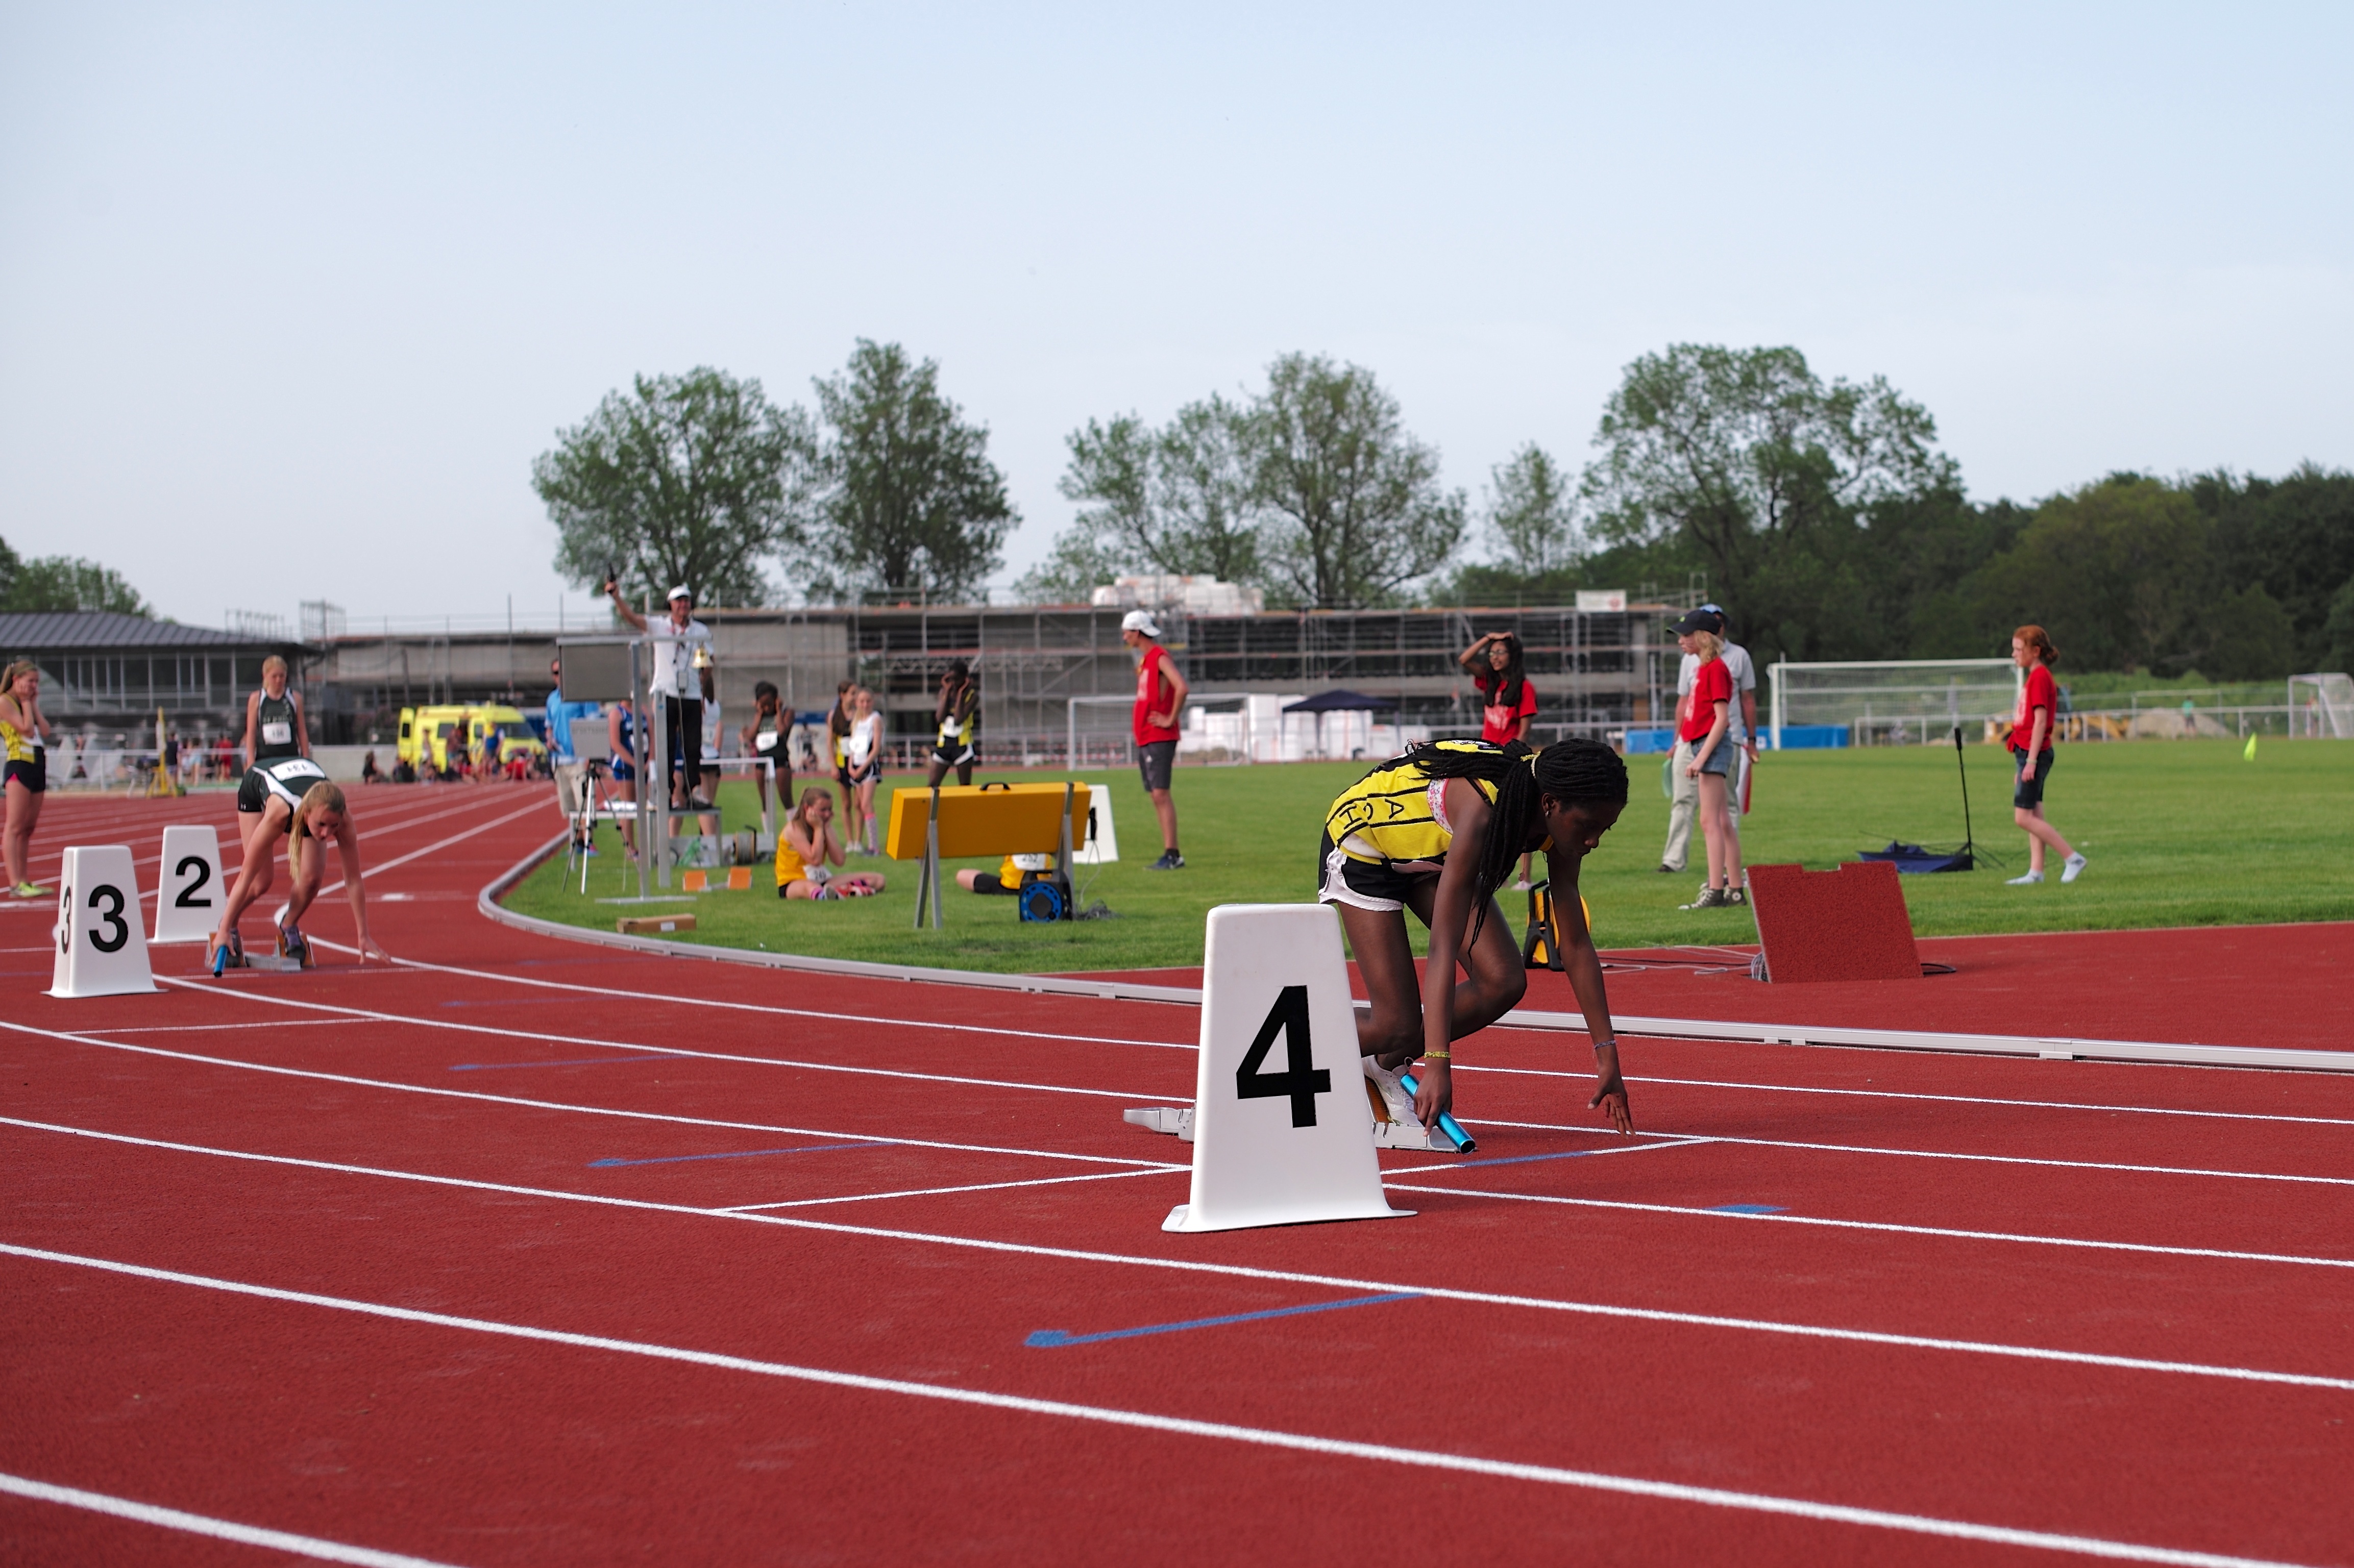
running, jumping, sports, athletics, sprint, hurdle, physical exercise, human action, track and field athletics, middle distance running, 800 metres, 110 metres hurdles, 4 100 metres relay, obstacle race